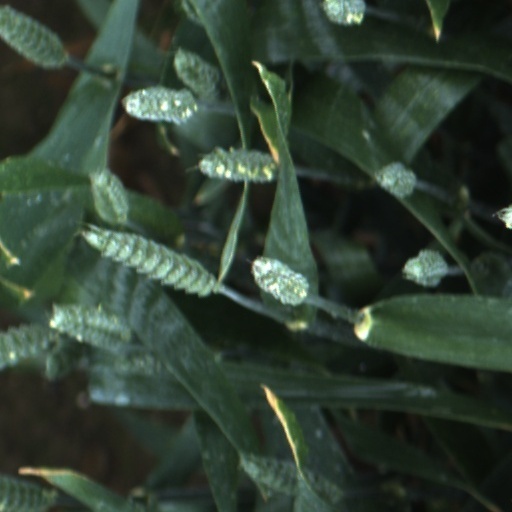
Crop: wheat